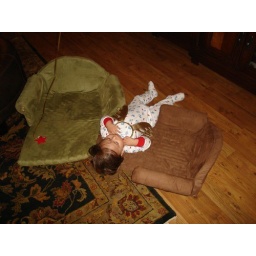
Nathan tries to get comfortable in the dog beds